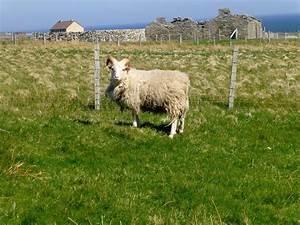
sheep